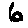
Label: 6